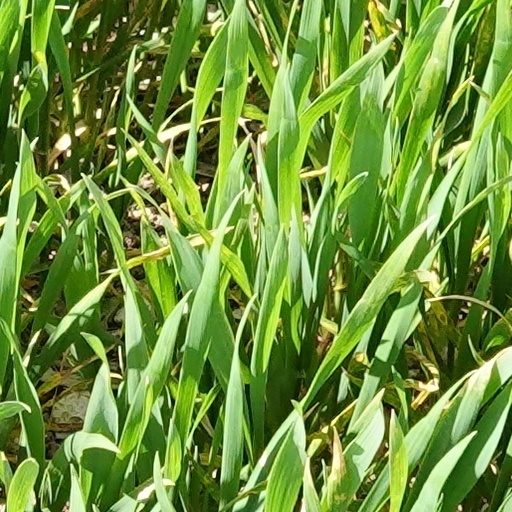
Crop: wheat